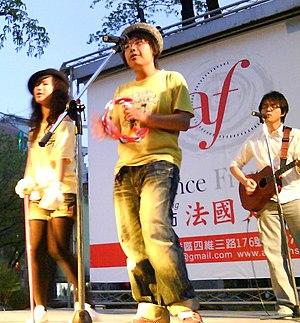
Alliance française de Taïwan concert 中文（繁體）‎: 台灣法國文化協會音樂會